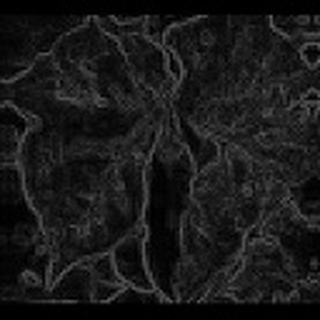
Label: cotton_bacterial_blight